Rebecca Hall

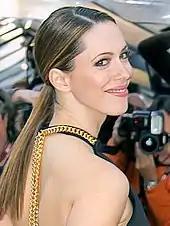
Hall at the 2011 Toronto International Film Festival

Hall's first professional role came in 1992, when at the age of nine she appeared as young Sophy in her father's television adaptation of Mary Wesley's "The Camomile Lawn". Her feature film debut came in 2006 as Rebecca Epstein in the film adaptation of David Nicholls's "Starter for Ten".